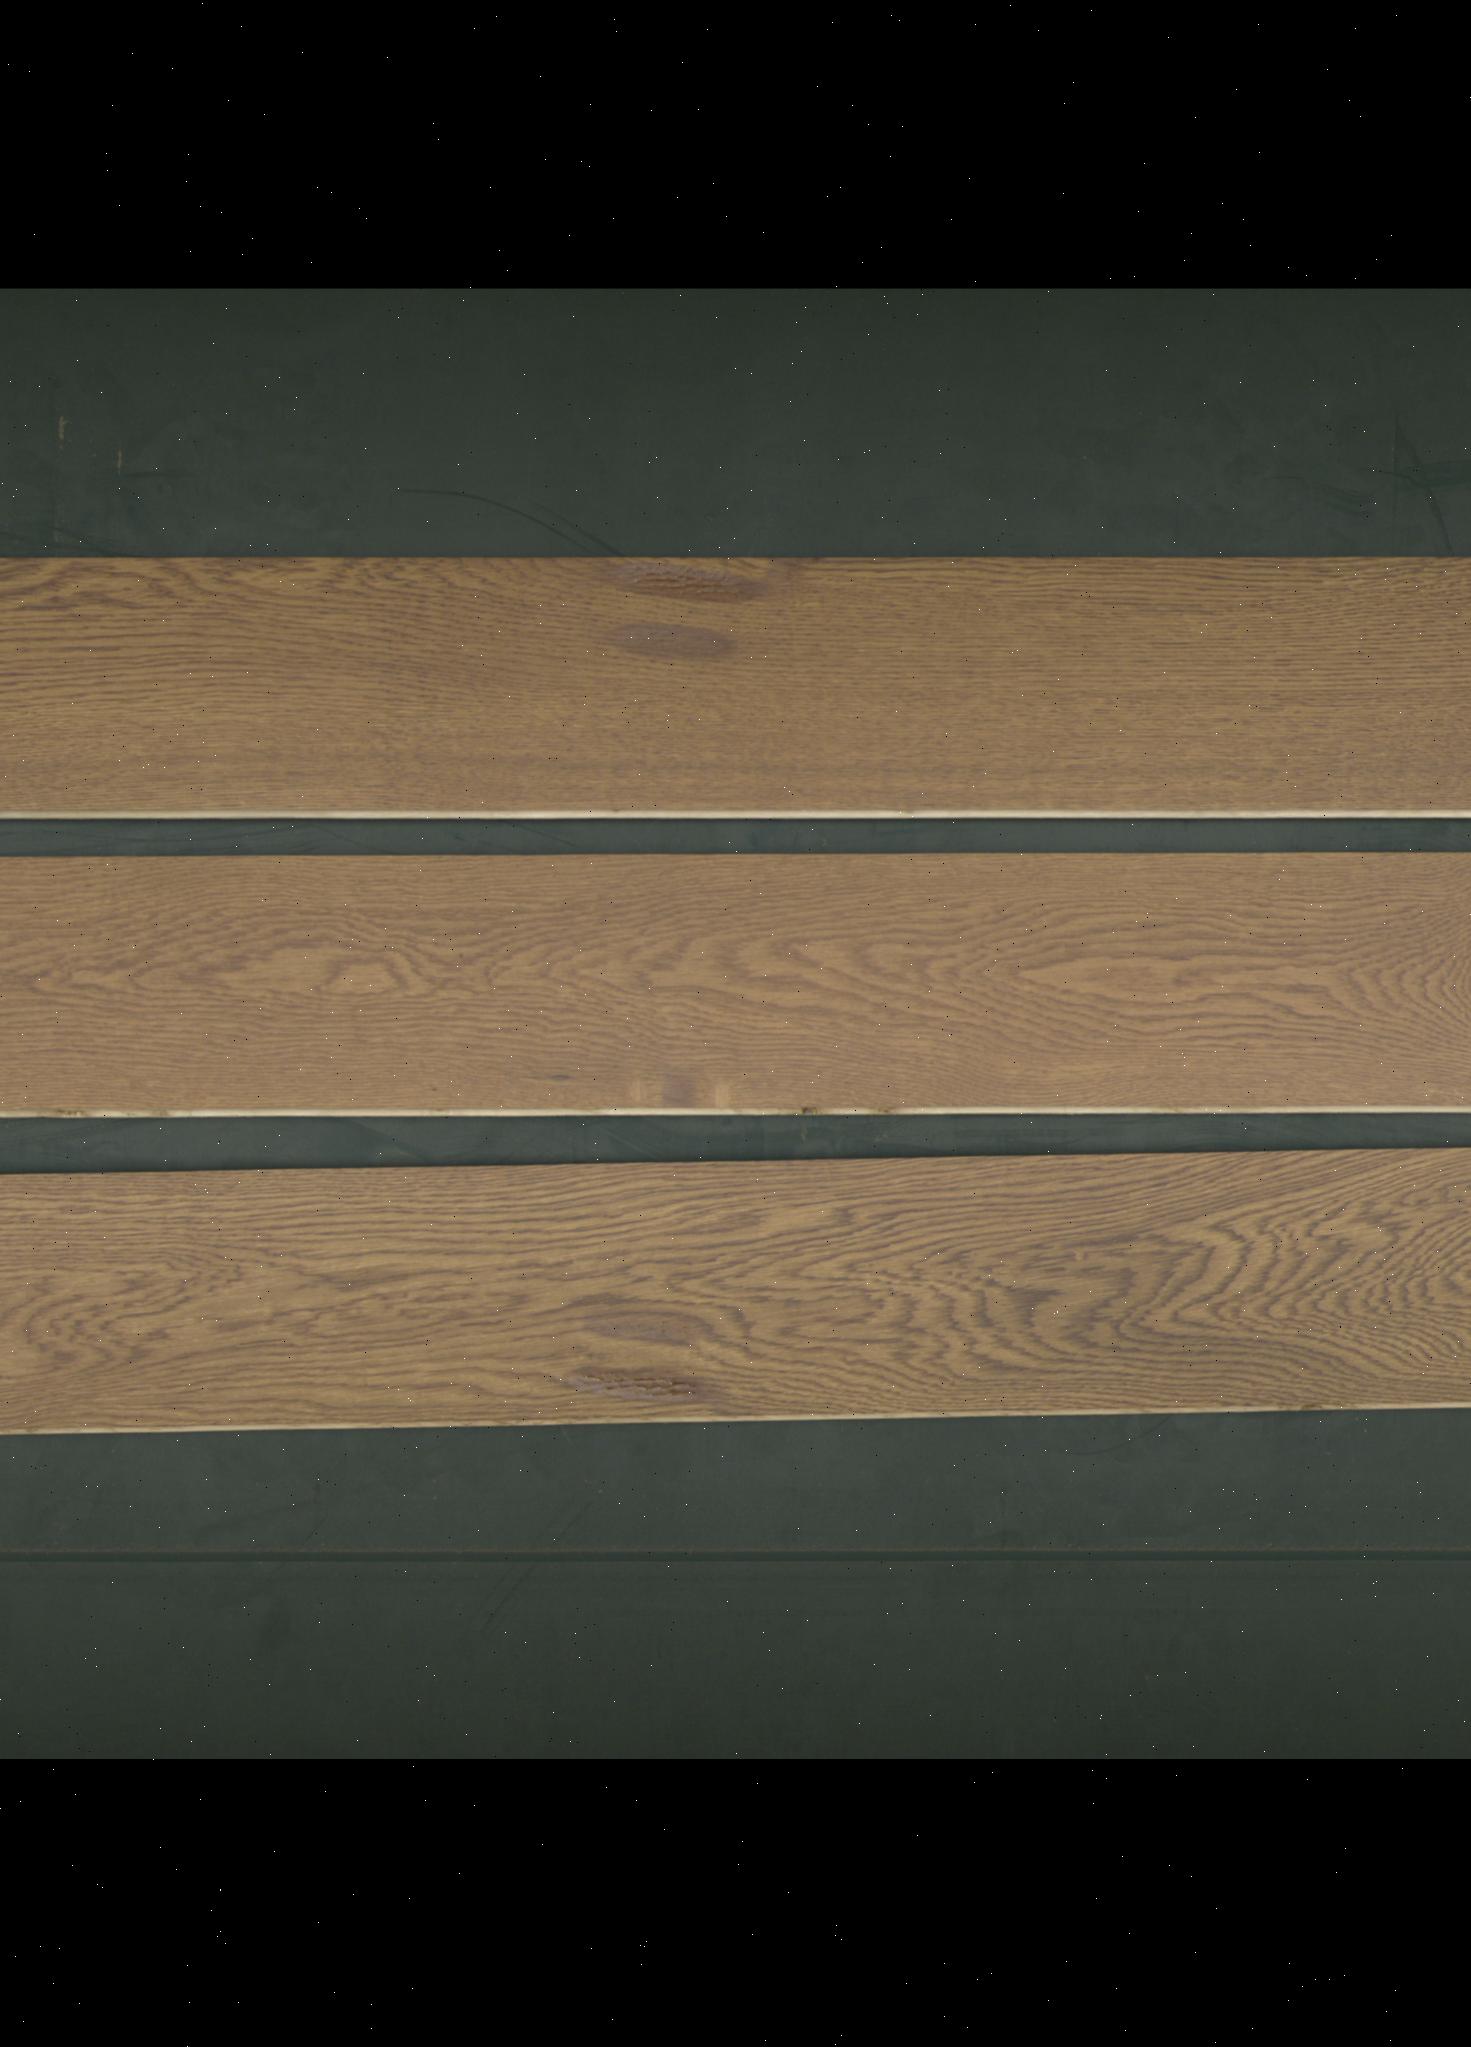
Label: mixers